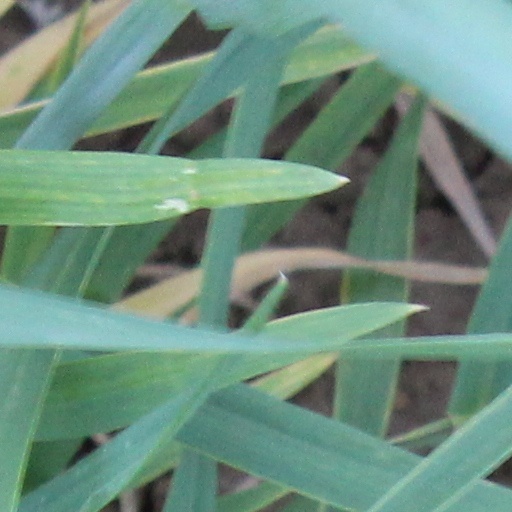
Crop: wheat